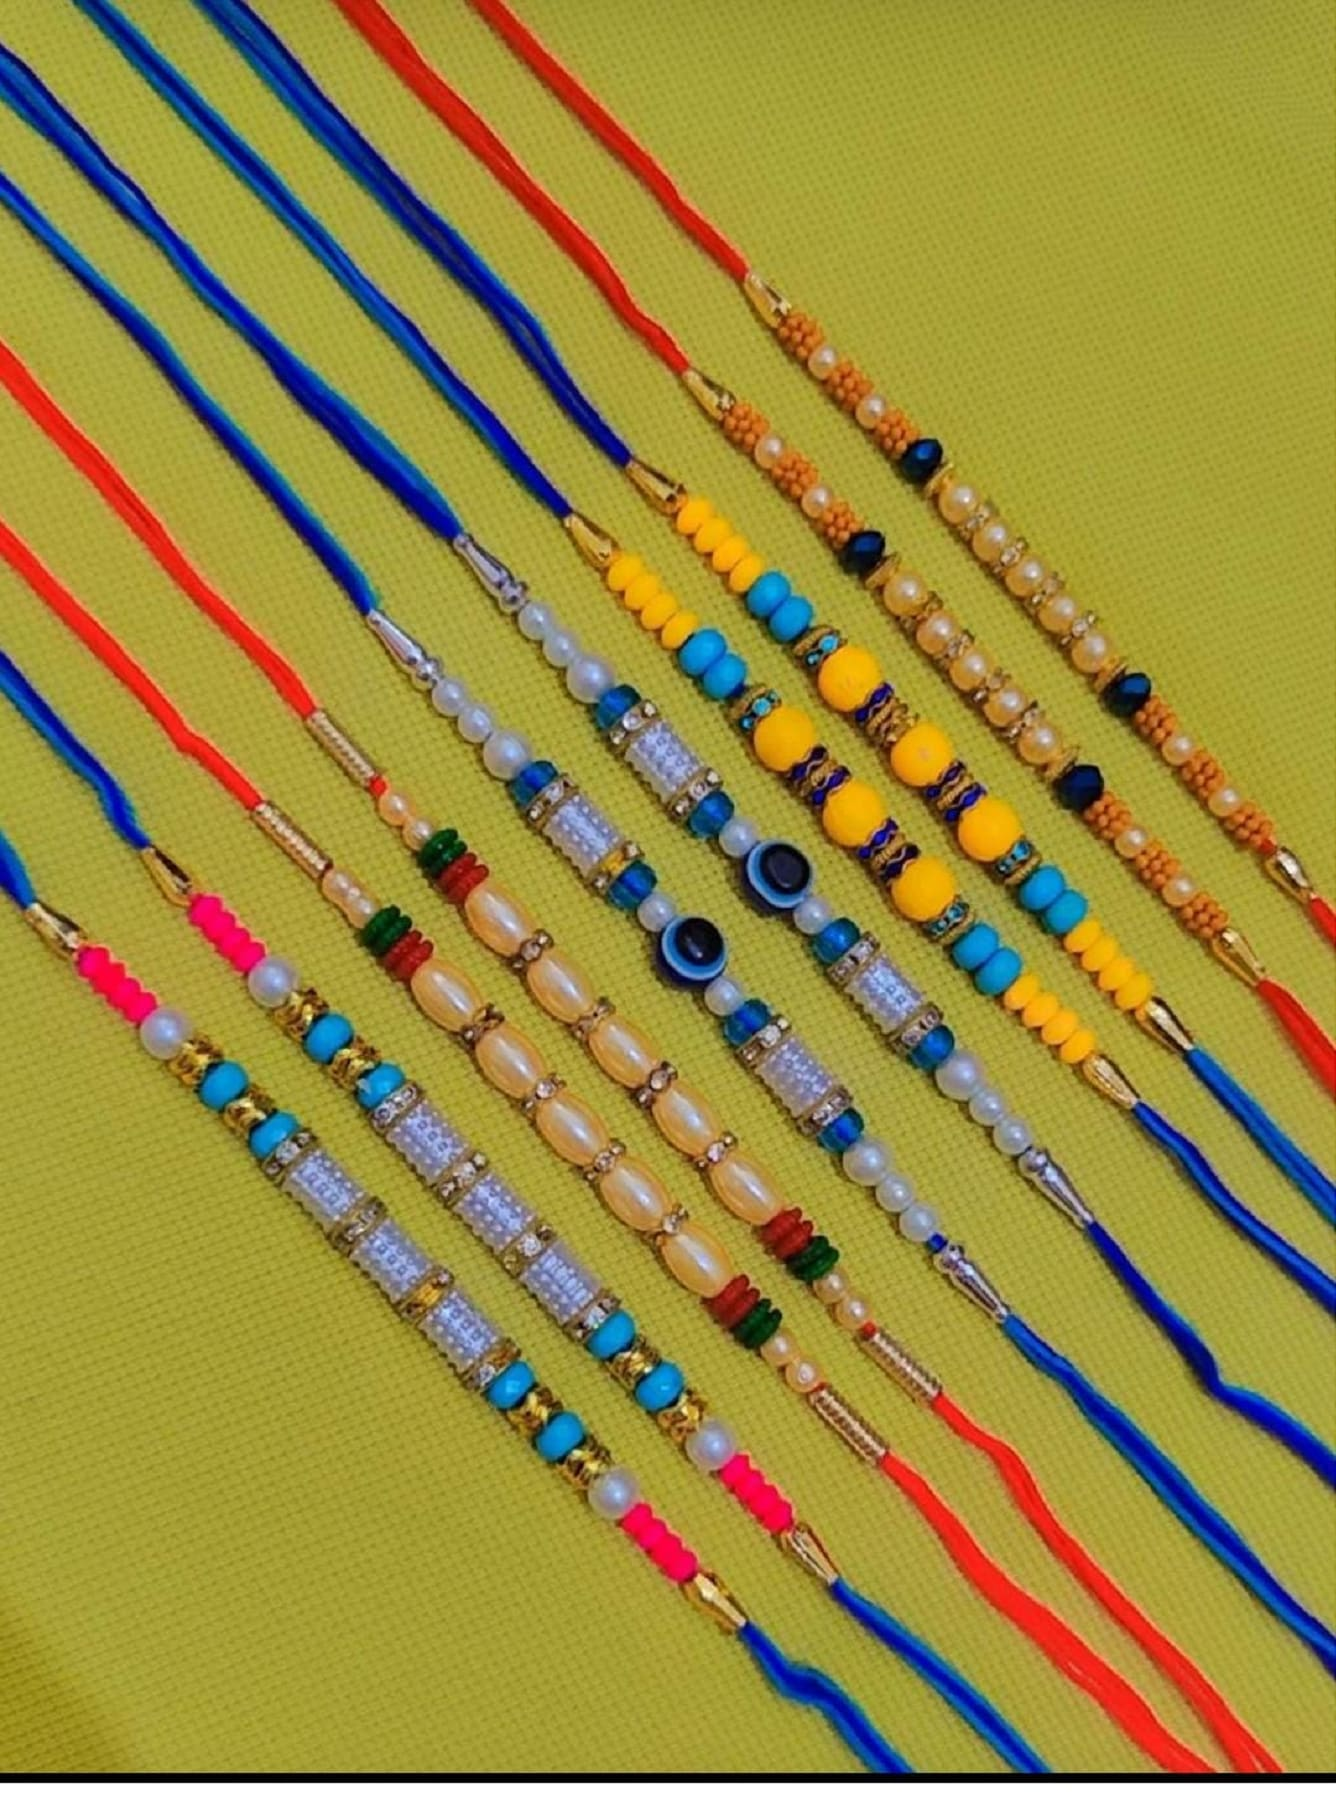
Crayton Set of 10 Modern yet Traditional Rakhi
Type: Rakhis
Brand: Ritya Creation
Price: Rs. 189
 Gift your brother this wonderful and fabulous looking Rakhi on this Raksha Bandhan and express your love in the most amazing way.High Quality Material Used. The designer patterns in the aesthetic style with shimmering glimpse highlights the true beauty of this traditional threadSend Love To Your Brother With Via Tonkwalas. Acknowledge Your Love For Your Brother By Sending This Beautiful "RAKHI" With A Promise That Your Bond With Him Will Grow Stronger With Each Passing Moment.Best Rakhi Gift For brother | Rakhi | Rakhi for brother| Best Rakshabandhan gifts
Features: Make an admirable gift for your Mother, Sister, Wife and Girlfriend,Daily Wear Can Be Used On Birthday, Marriage, Engagement, Shadi Any Occassion.,Avoid Heat & Chemicals Like Perfume, Deo, Alchol, Etc.Clean With Dry Cotton Cloth.It Is Advisable To Store Jewellery In A Zip Lock Pouch (Air Tight Pouch)